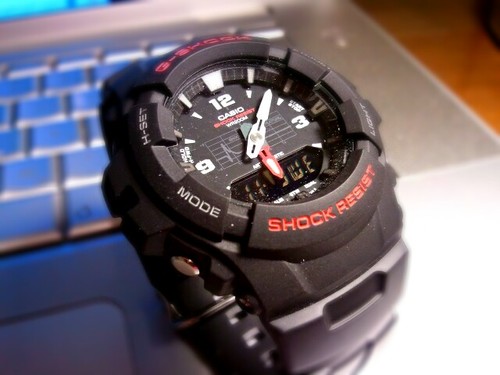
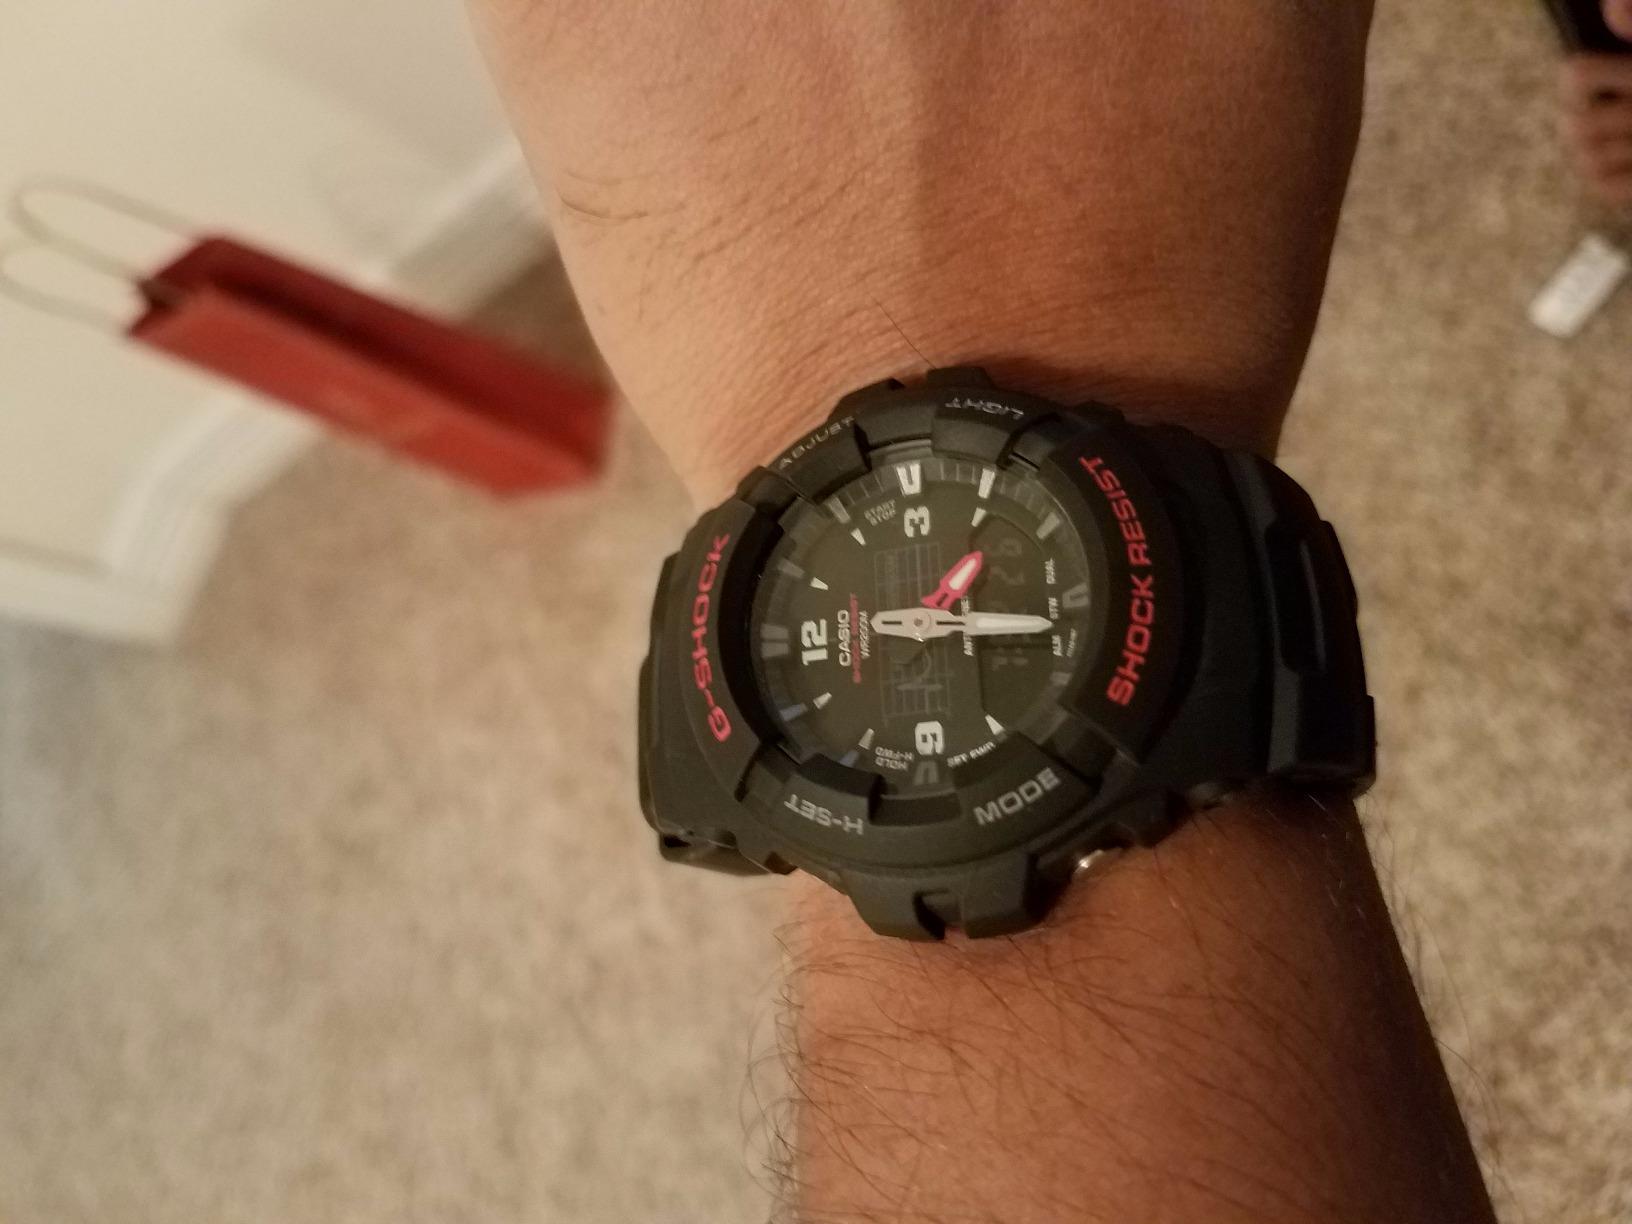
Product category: accessories_watch
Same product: yes